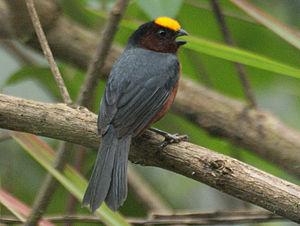
Le Tête-de-peluche couronné est une espèce de passereaux appartenant à la famille des Thraupidae. C'est la seule espèce du genre Catamblyrhynchus.